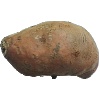
Label: Potato Sweet 1